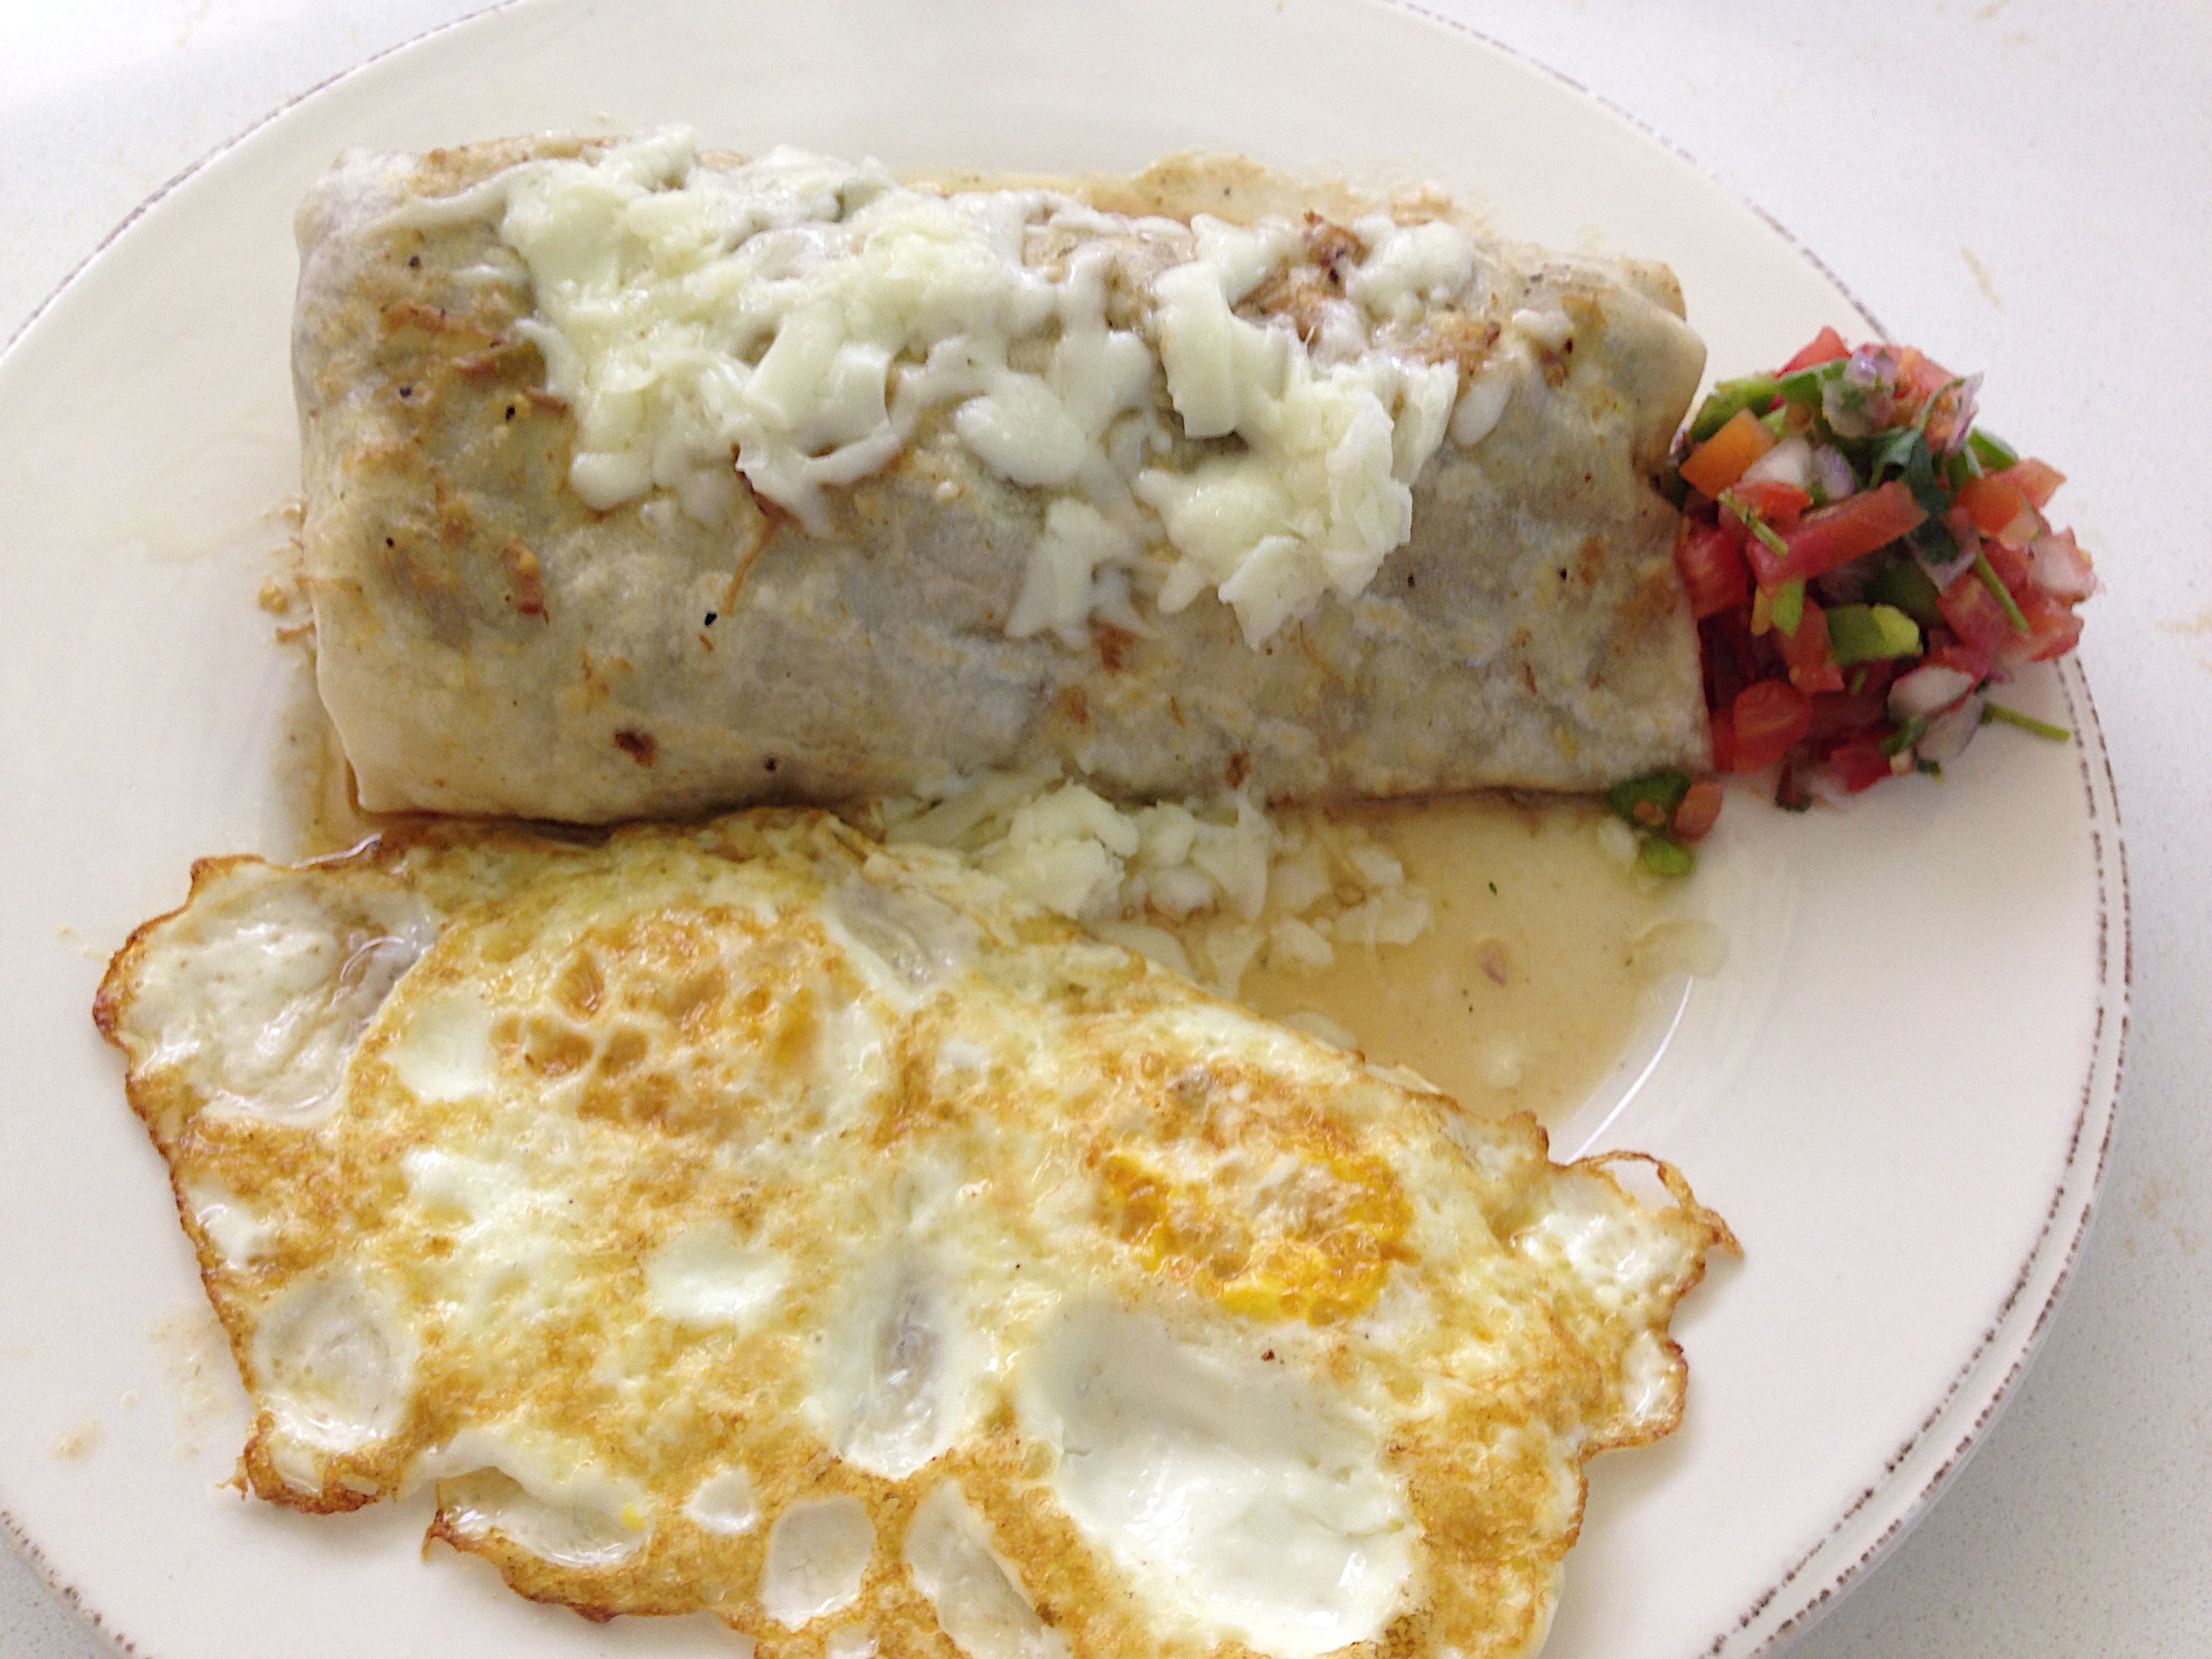
dish, meal, food, produce, vegetable, fish, breakfast, meat, cuisine, vegetarian food